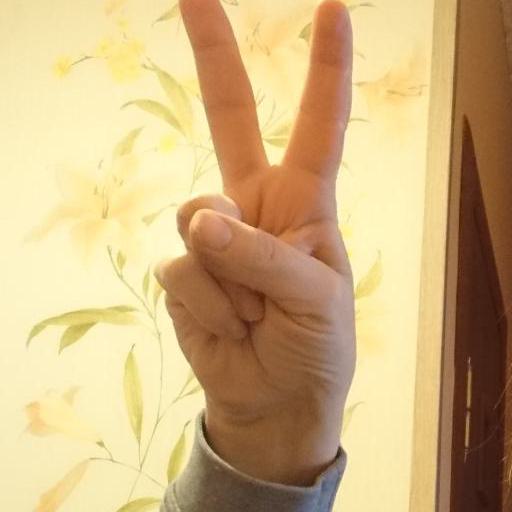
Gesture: peace